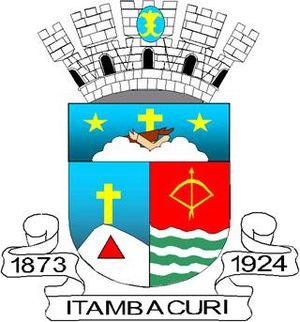
Itambacuri est une municipalité brésilienne de l'État du Minas Gerais et la microrégion de Governador Valadares.